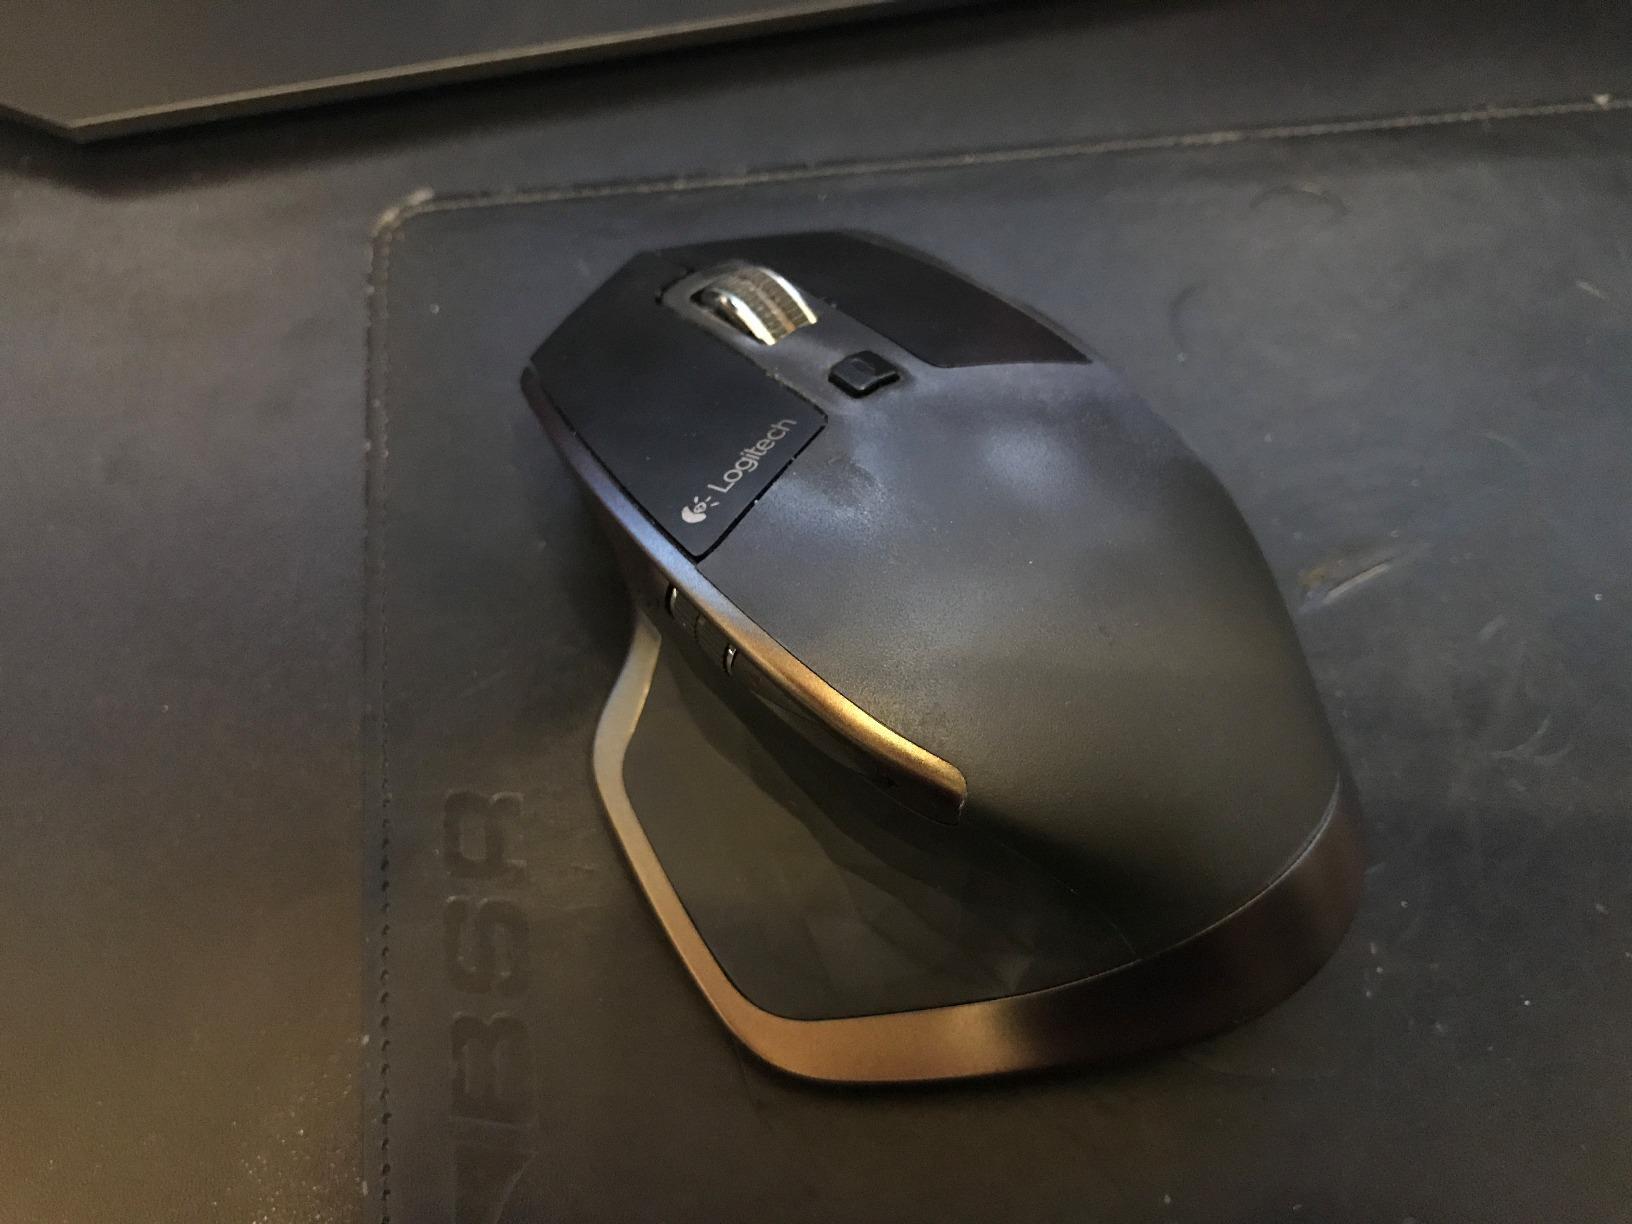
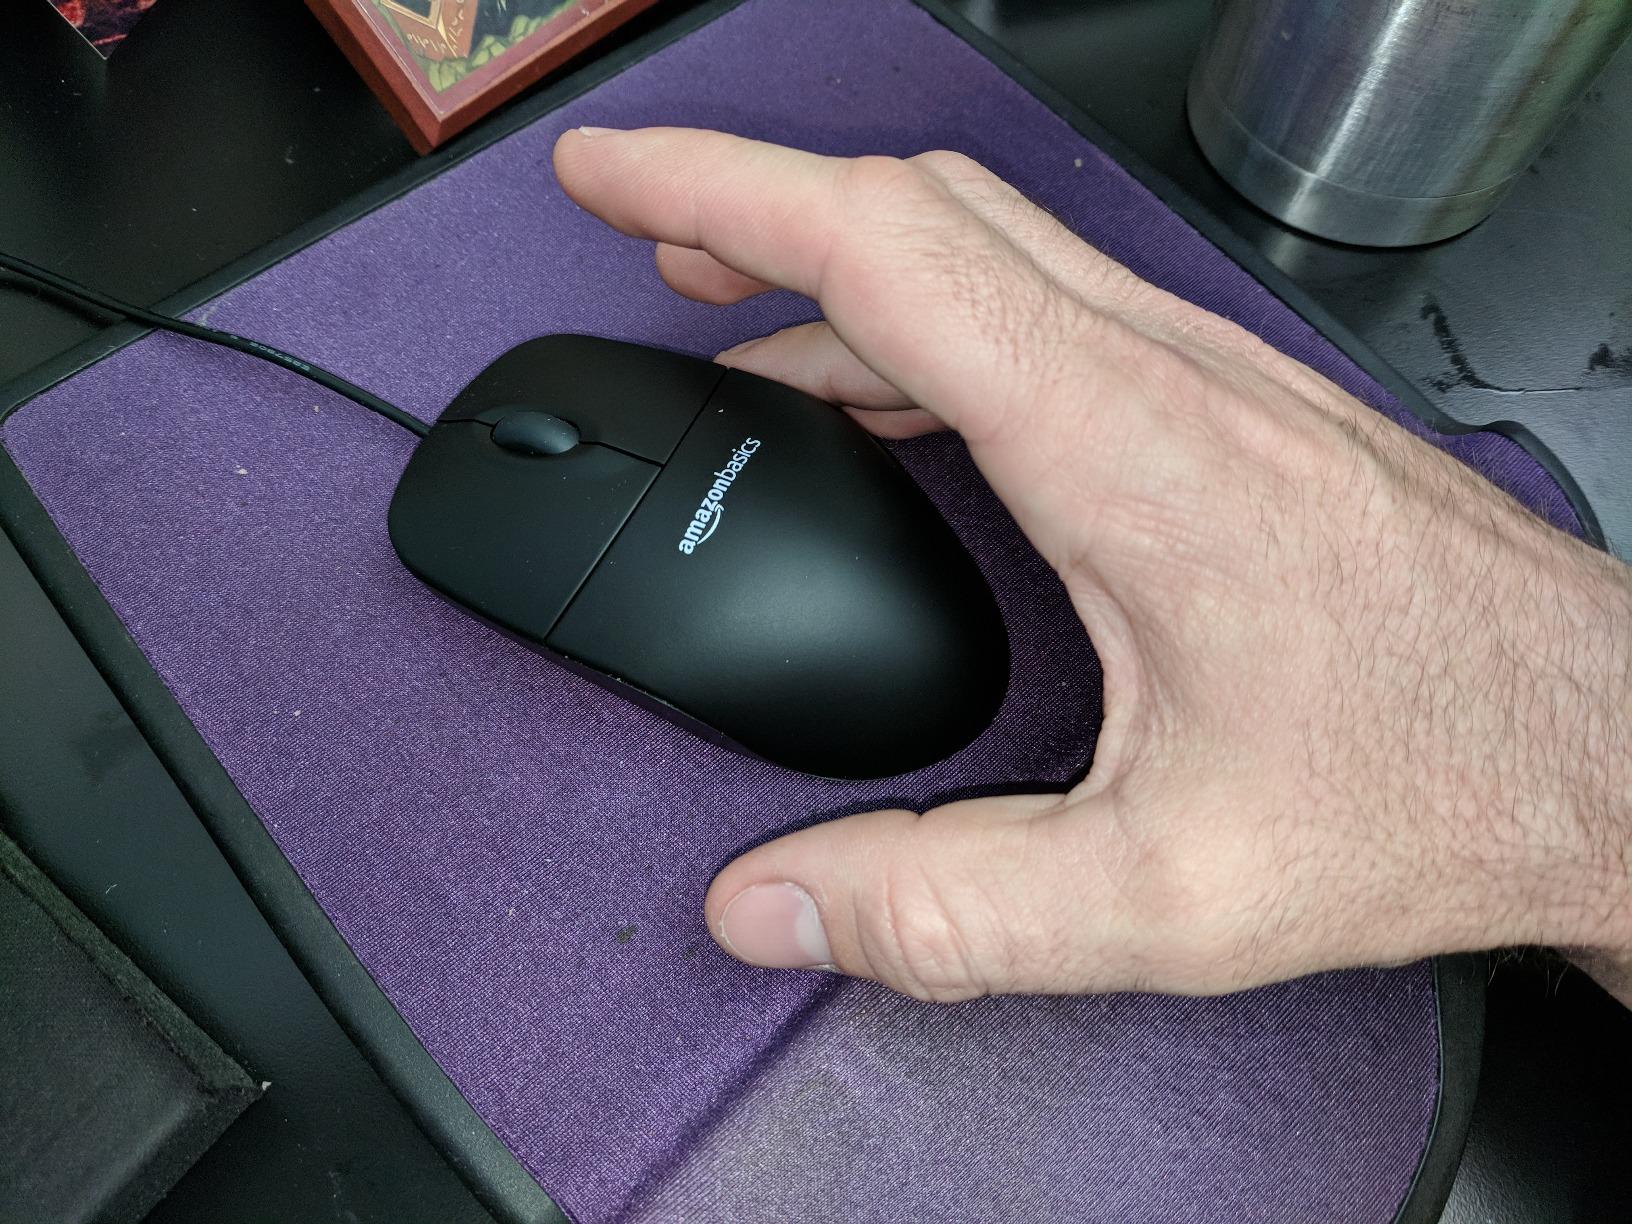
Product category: mouse
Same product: no